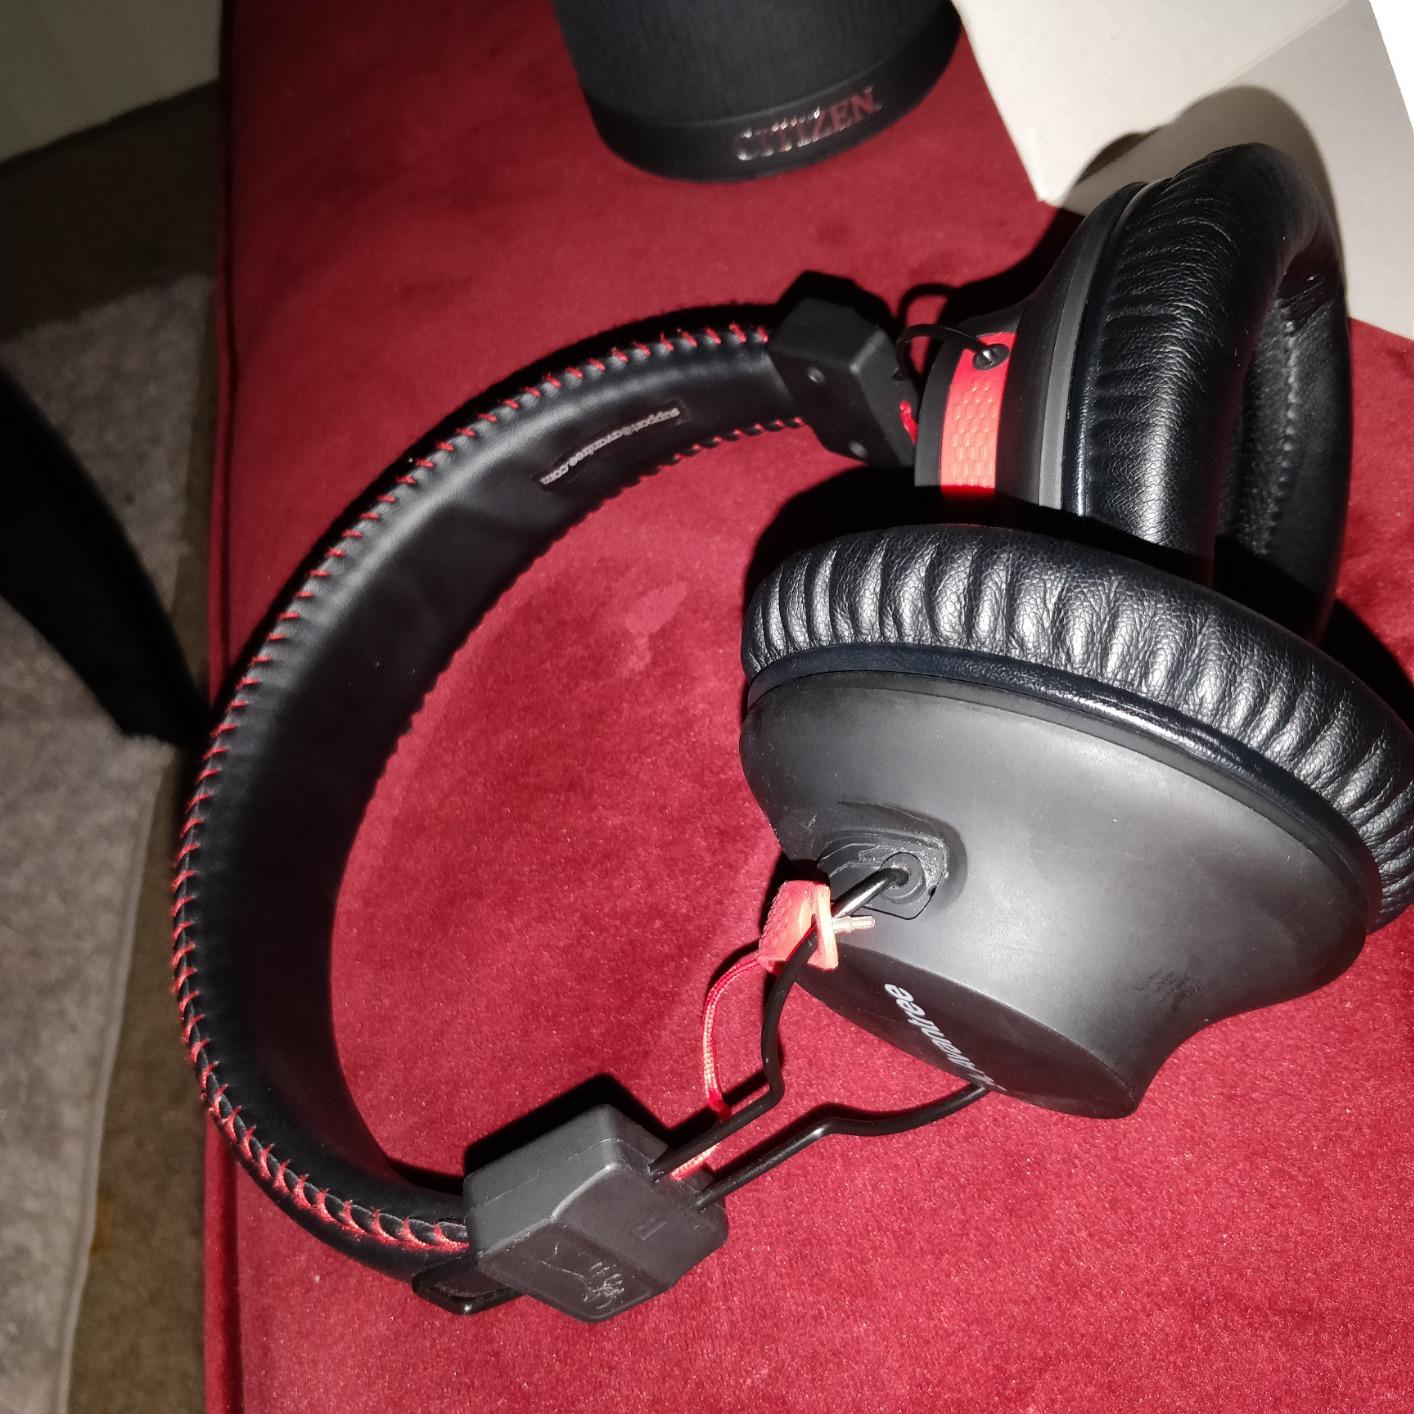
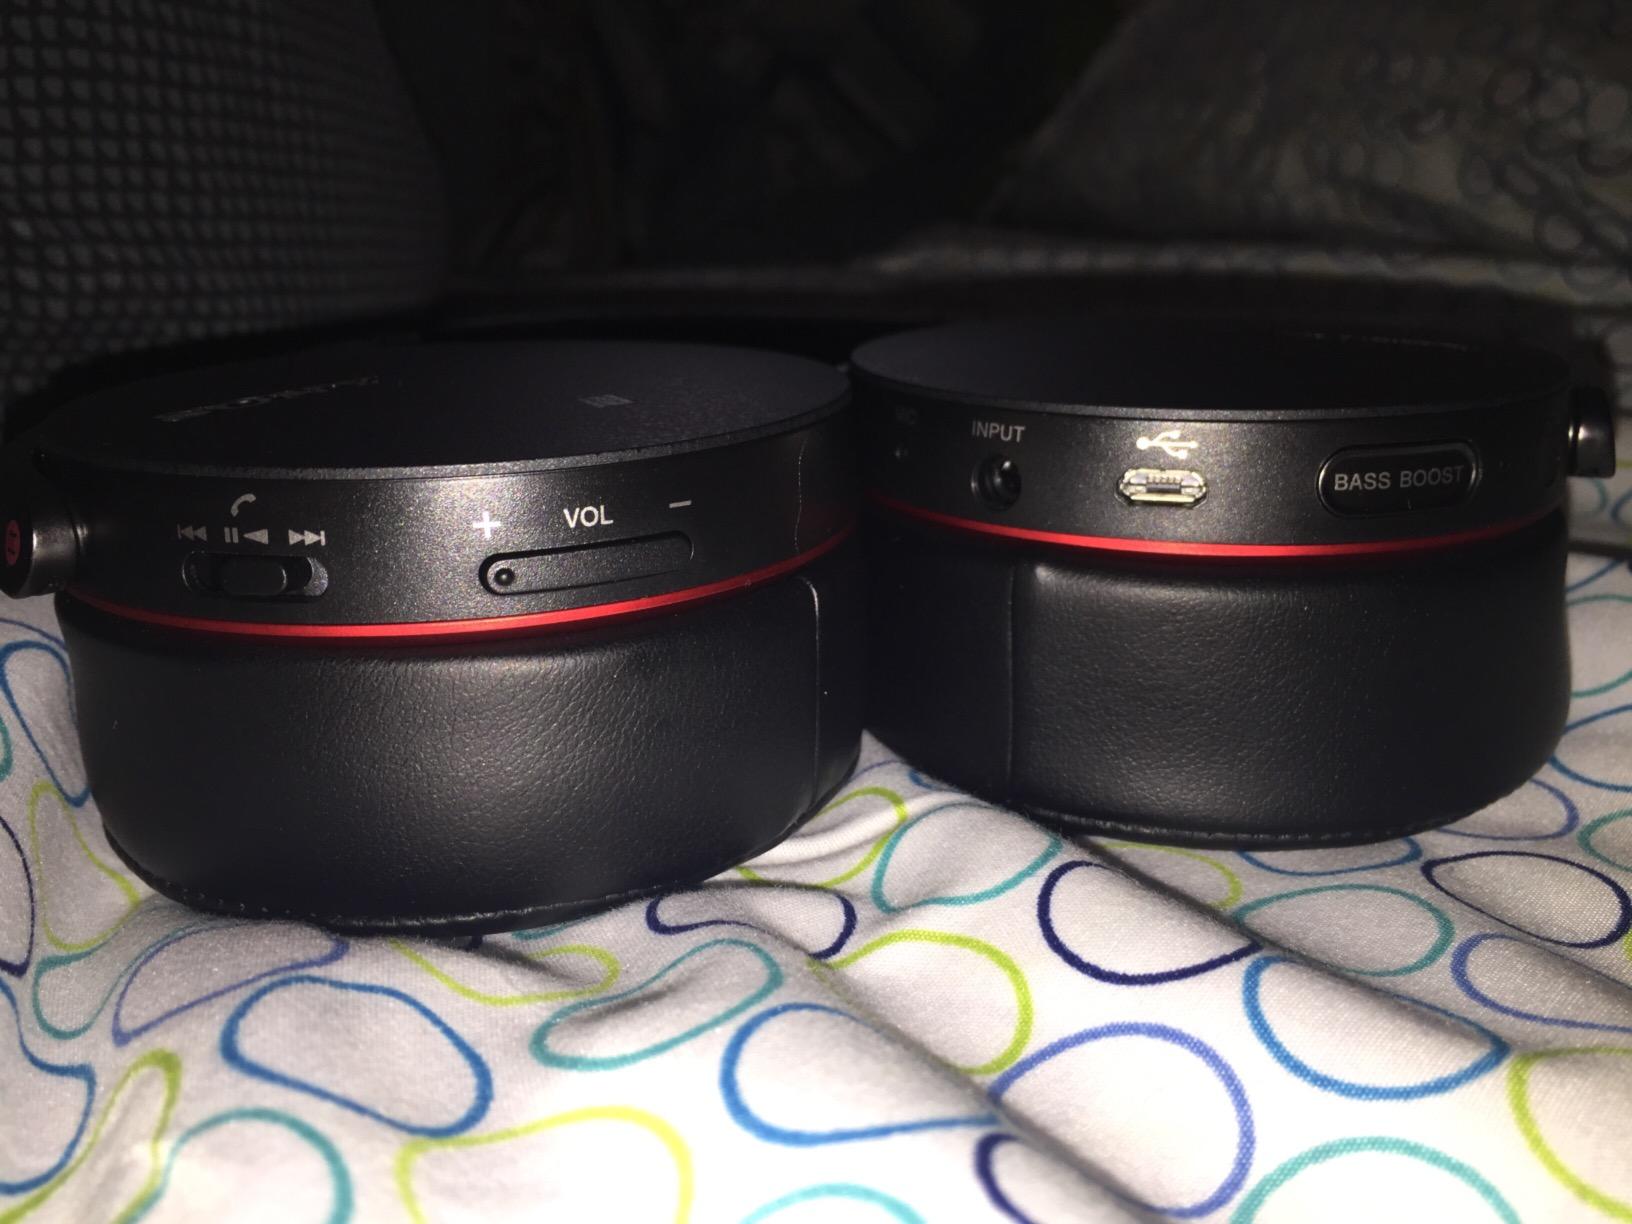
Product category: headphones
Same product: no